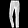
Label: Trouser